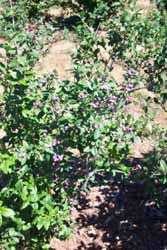
Label: Blueberry